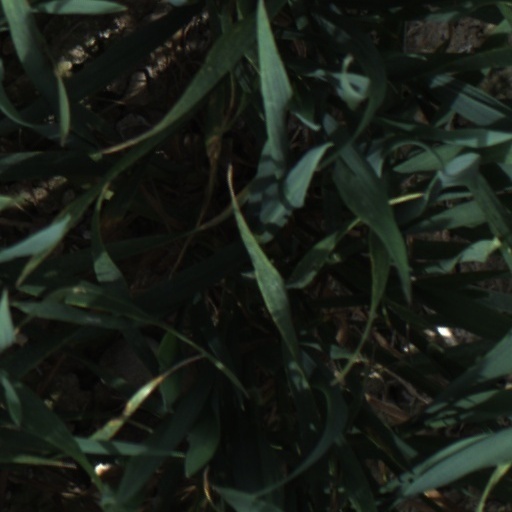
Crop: wheat